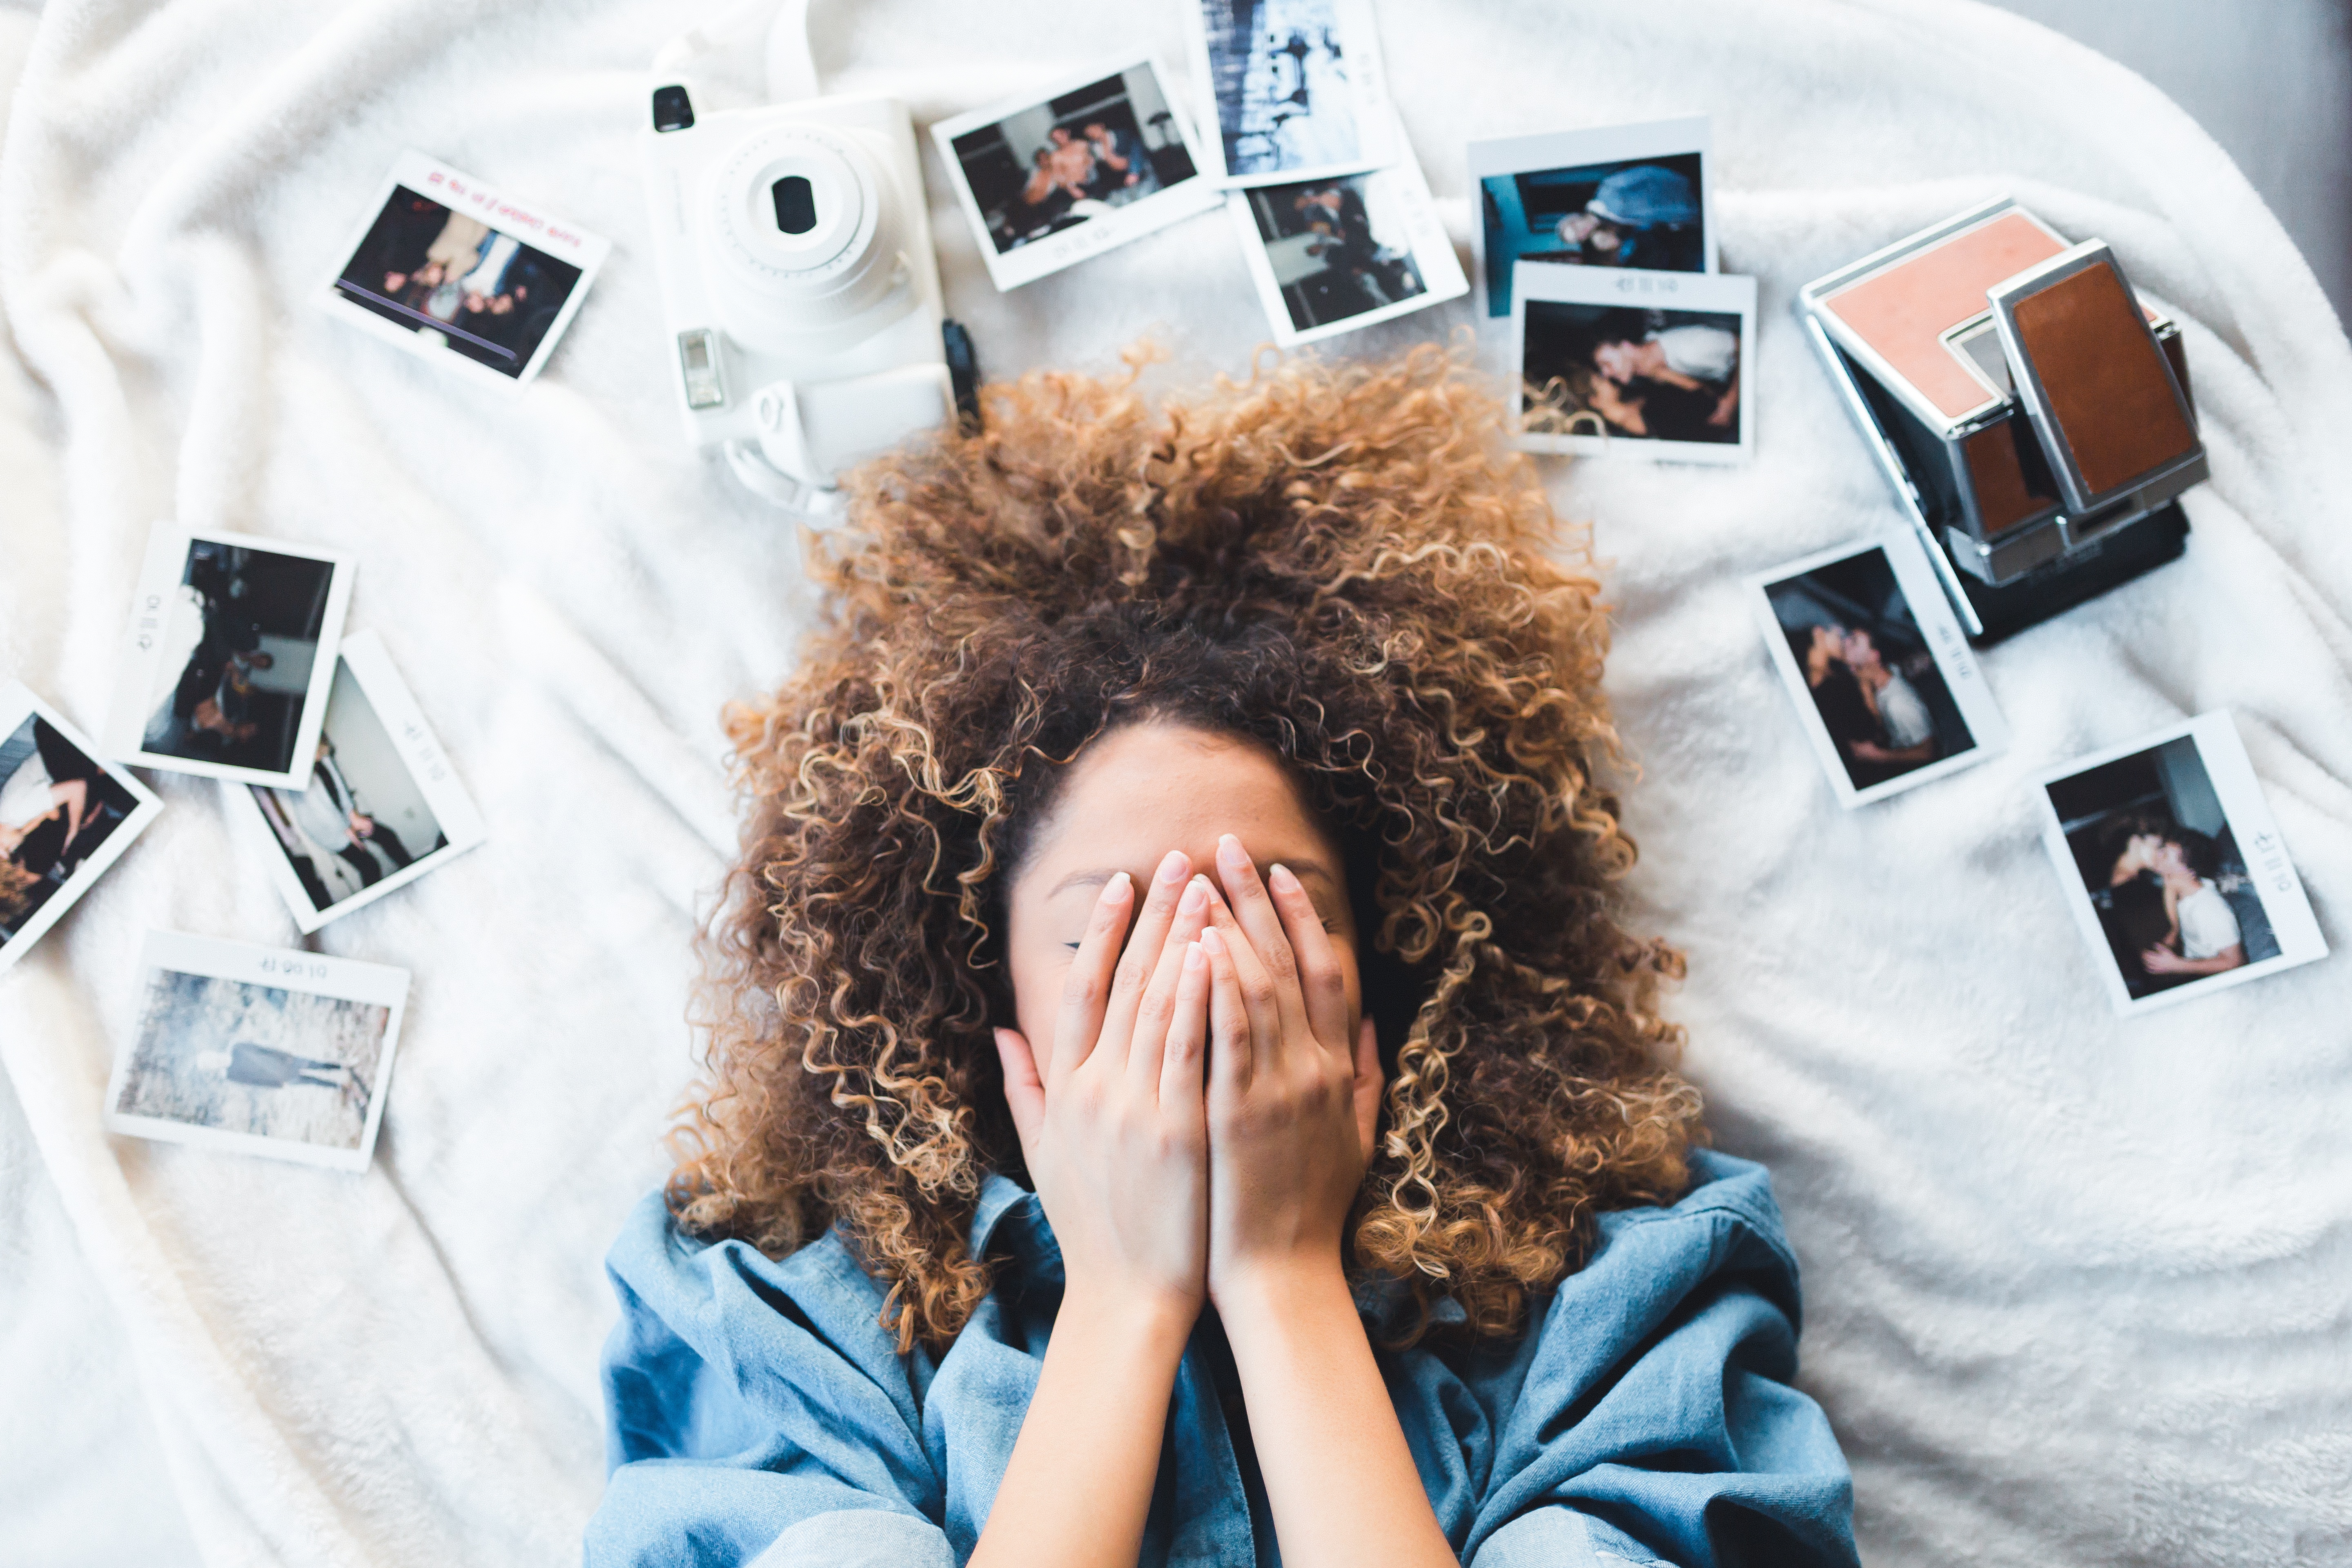
hair, fashion, hairstyle, beauty